Naum Shusterman

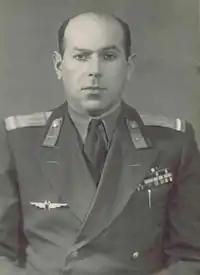
Lieutenant Colonel Naum Shusterman

Naum Semyonovich Shusterman (18 August 1912 – 25 April 1976) was a lieutenant colonel of the Soviet Union, who served as the chief engineer of the 43rd Soviet Fighter Aviation Regiment during the Great Patriotic War.